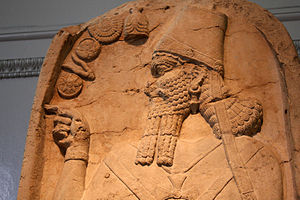
Tiara
Den assyriske konge Shamshi-Adad V bærende tiara.
Tiara er en slags krone. Båret af både kvinder og mænd, dog i forskellige udgaver. Traditionelt henviser ordet tiara til en høj cylinderformet krone, rigt ornamenteret og ofte med en indsnæving i toppen, lavet af stof eller læder.